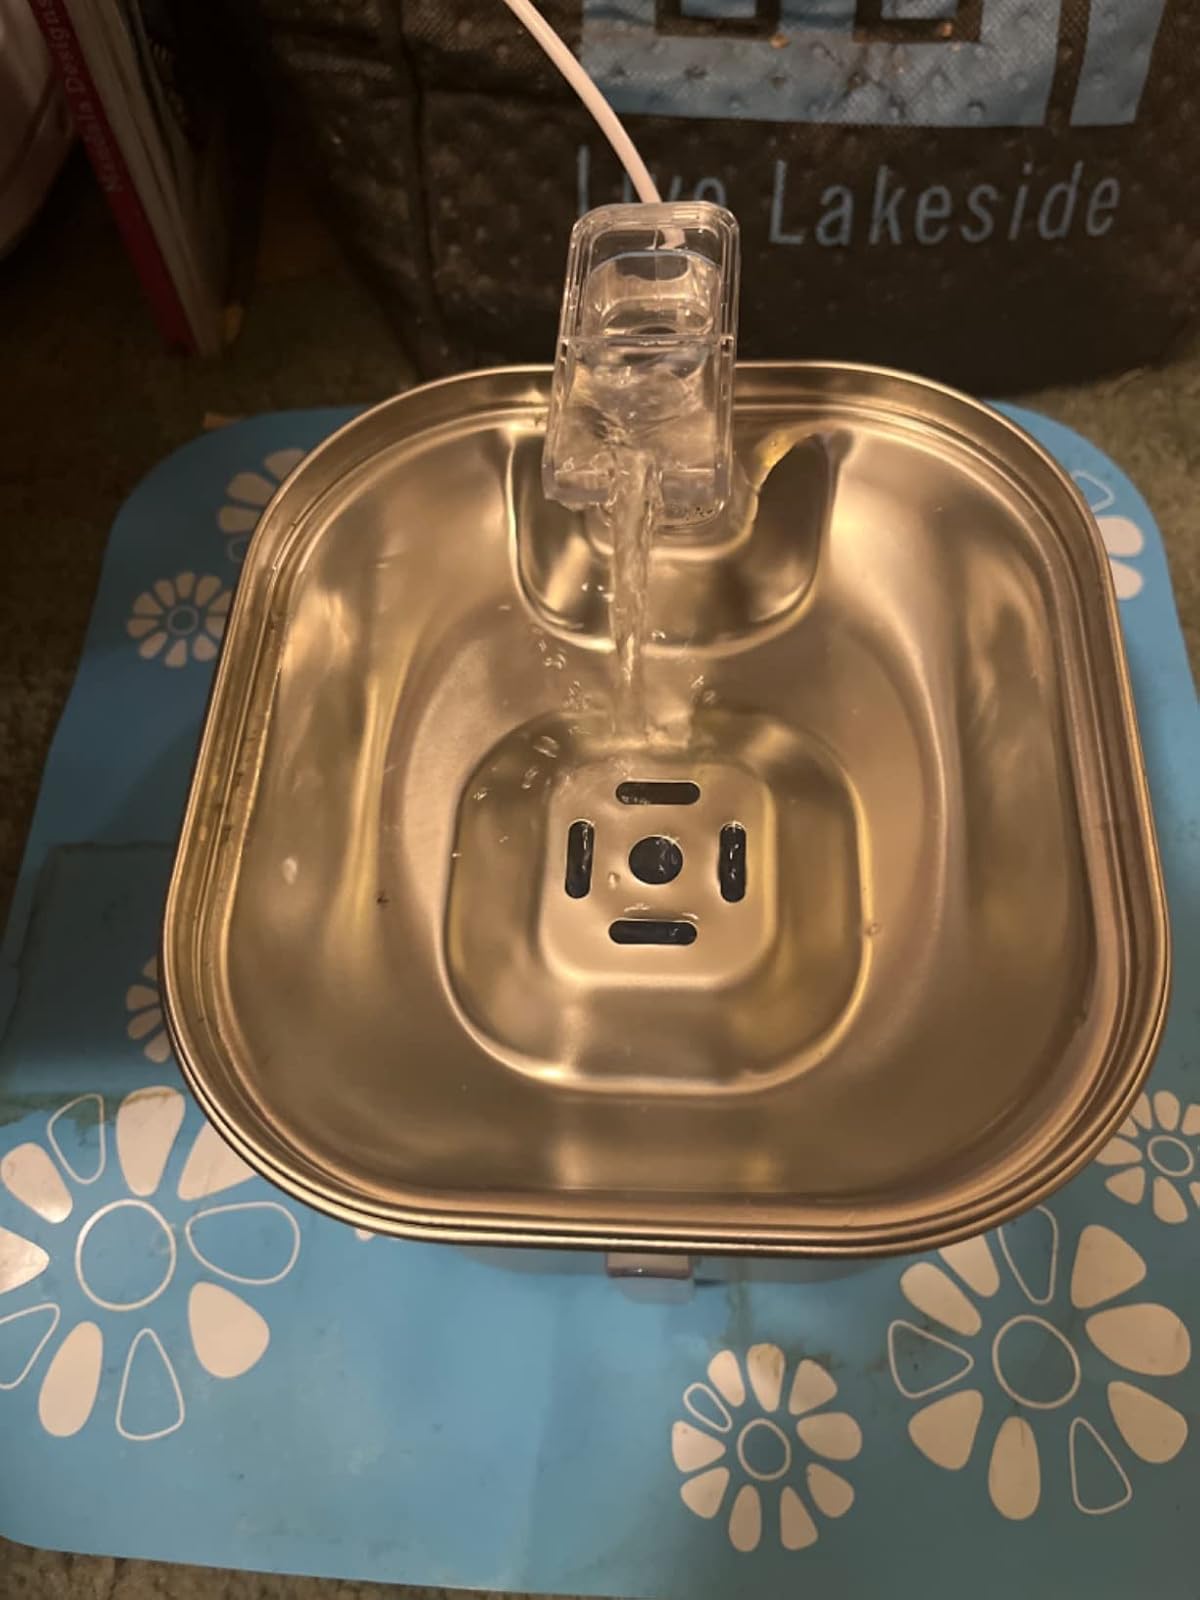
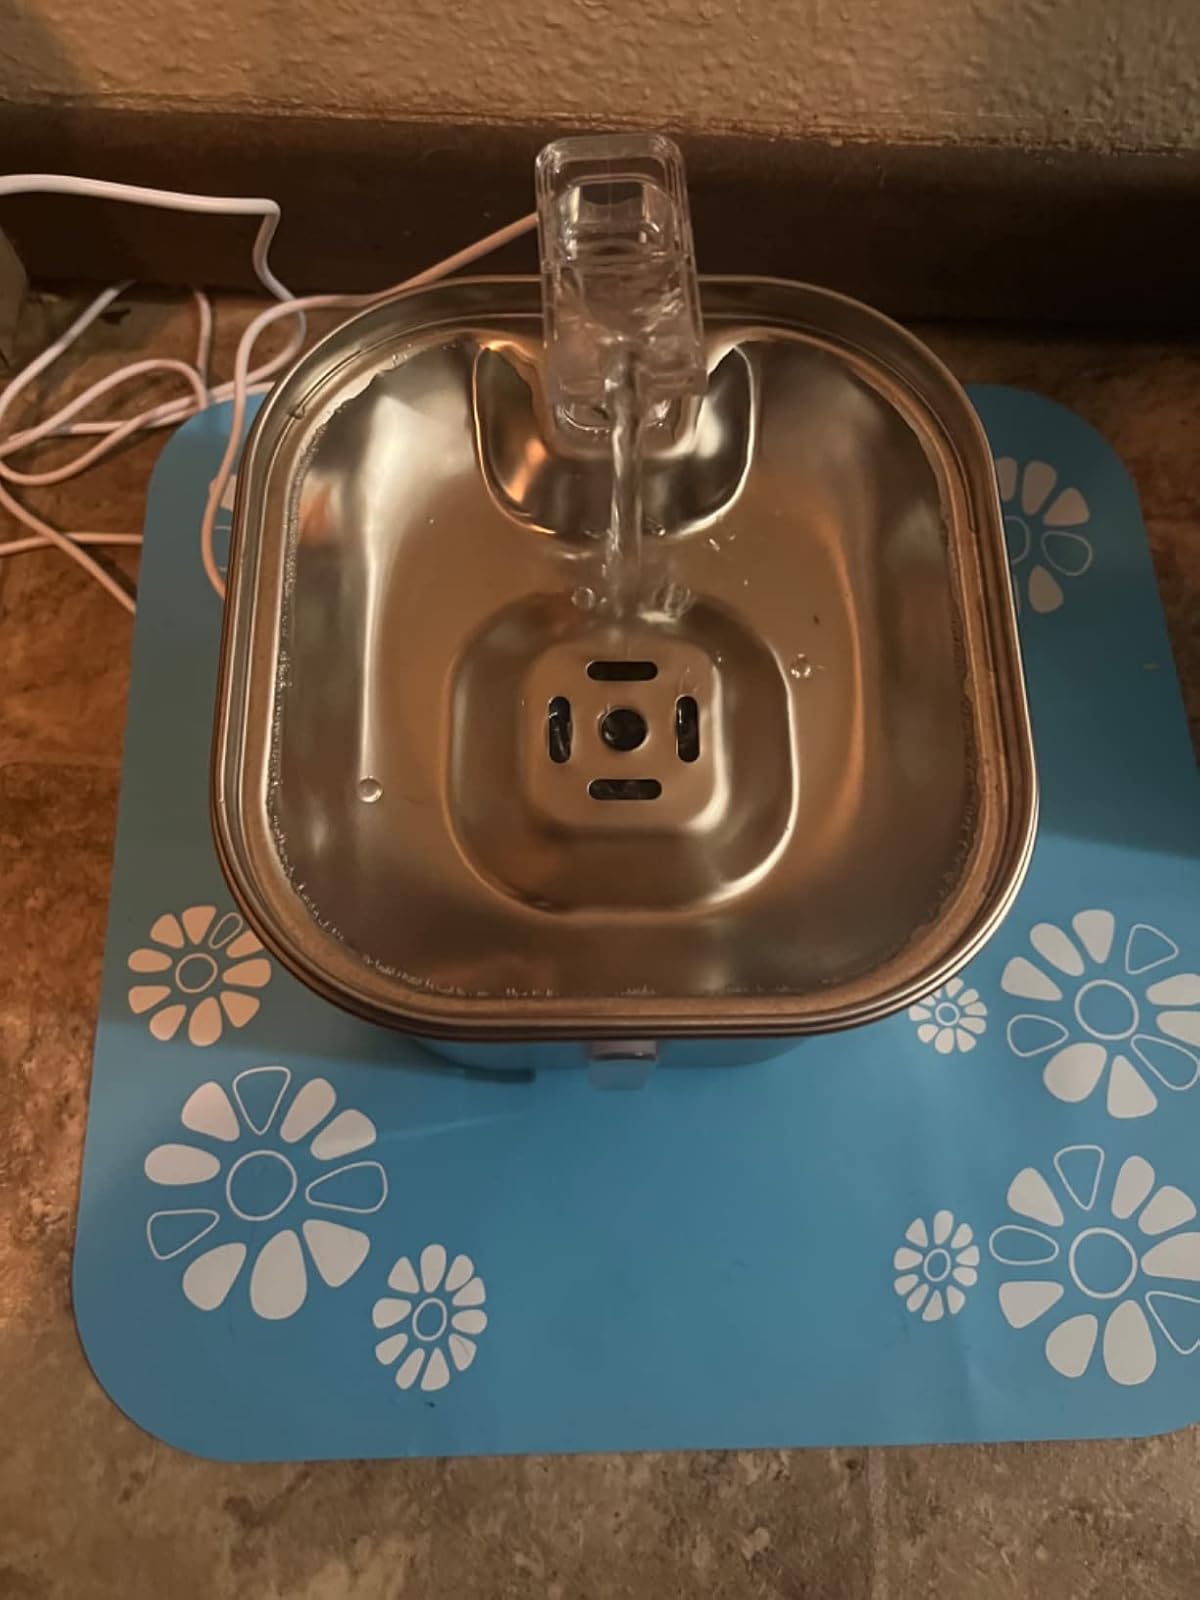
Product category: items_bowl
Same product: yes